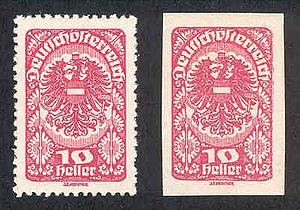
La république d'Autriche allemande est l'un des États qui ont succédé à l'Autriche-Hongrie lors du démembrement de l'Empire à l'issue de la Première Guerre mondiale.